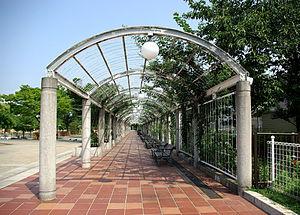
Un exemple de perspective à un point de fuite. Parc Tenoji, Osaka, Japon. 日本語: 遠近法 天王寺公園、大阪、日本 Camera Details:Camera: PENTAX K10DLens: smc PENTAX‐DA Zoom 18－55㎜